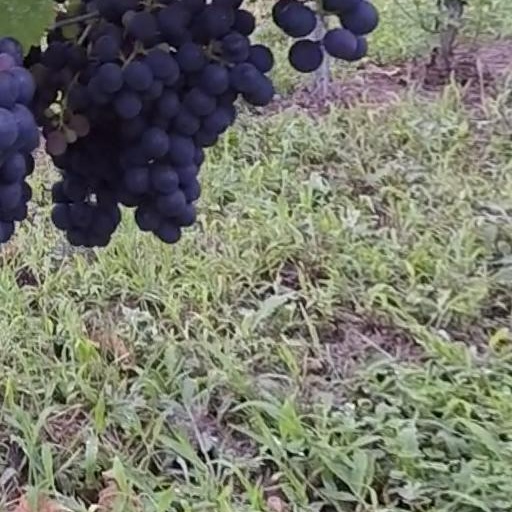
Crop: grape